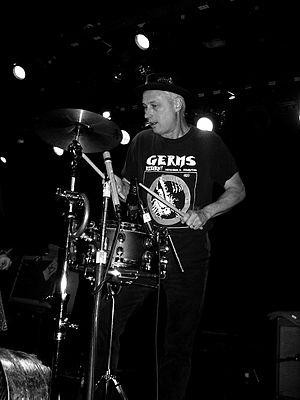
Le punk rock est un genre musical dérivé du rock, apparu au milieu des années 1970 et associé au mouvement punk de cette même époque. Précédé par une variété de musique protopunk des années 1960 et du début des années 1970, le punk rock se développe surtout entre 1974 et 1976 aux États-Unis, au Royaume-Uni et en Australie. Des groupes comme les Ramones, les Sex Pistols, et The Saints sont reconnus comme les pionniers d'un nouveau mouvement musical.